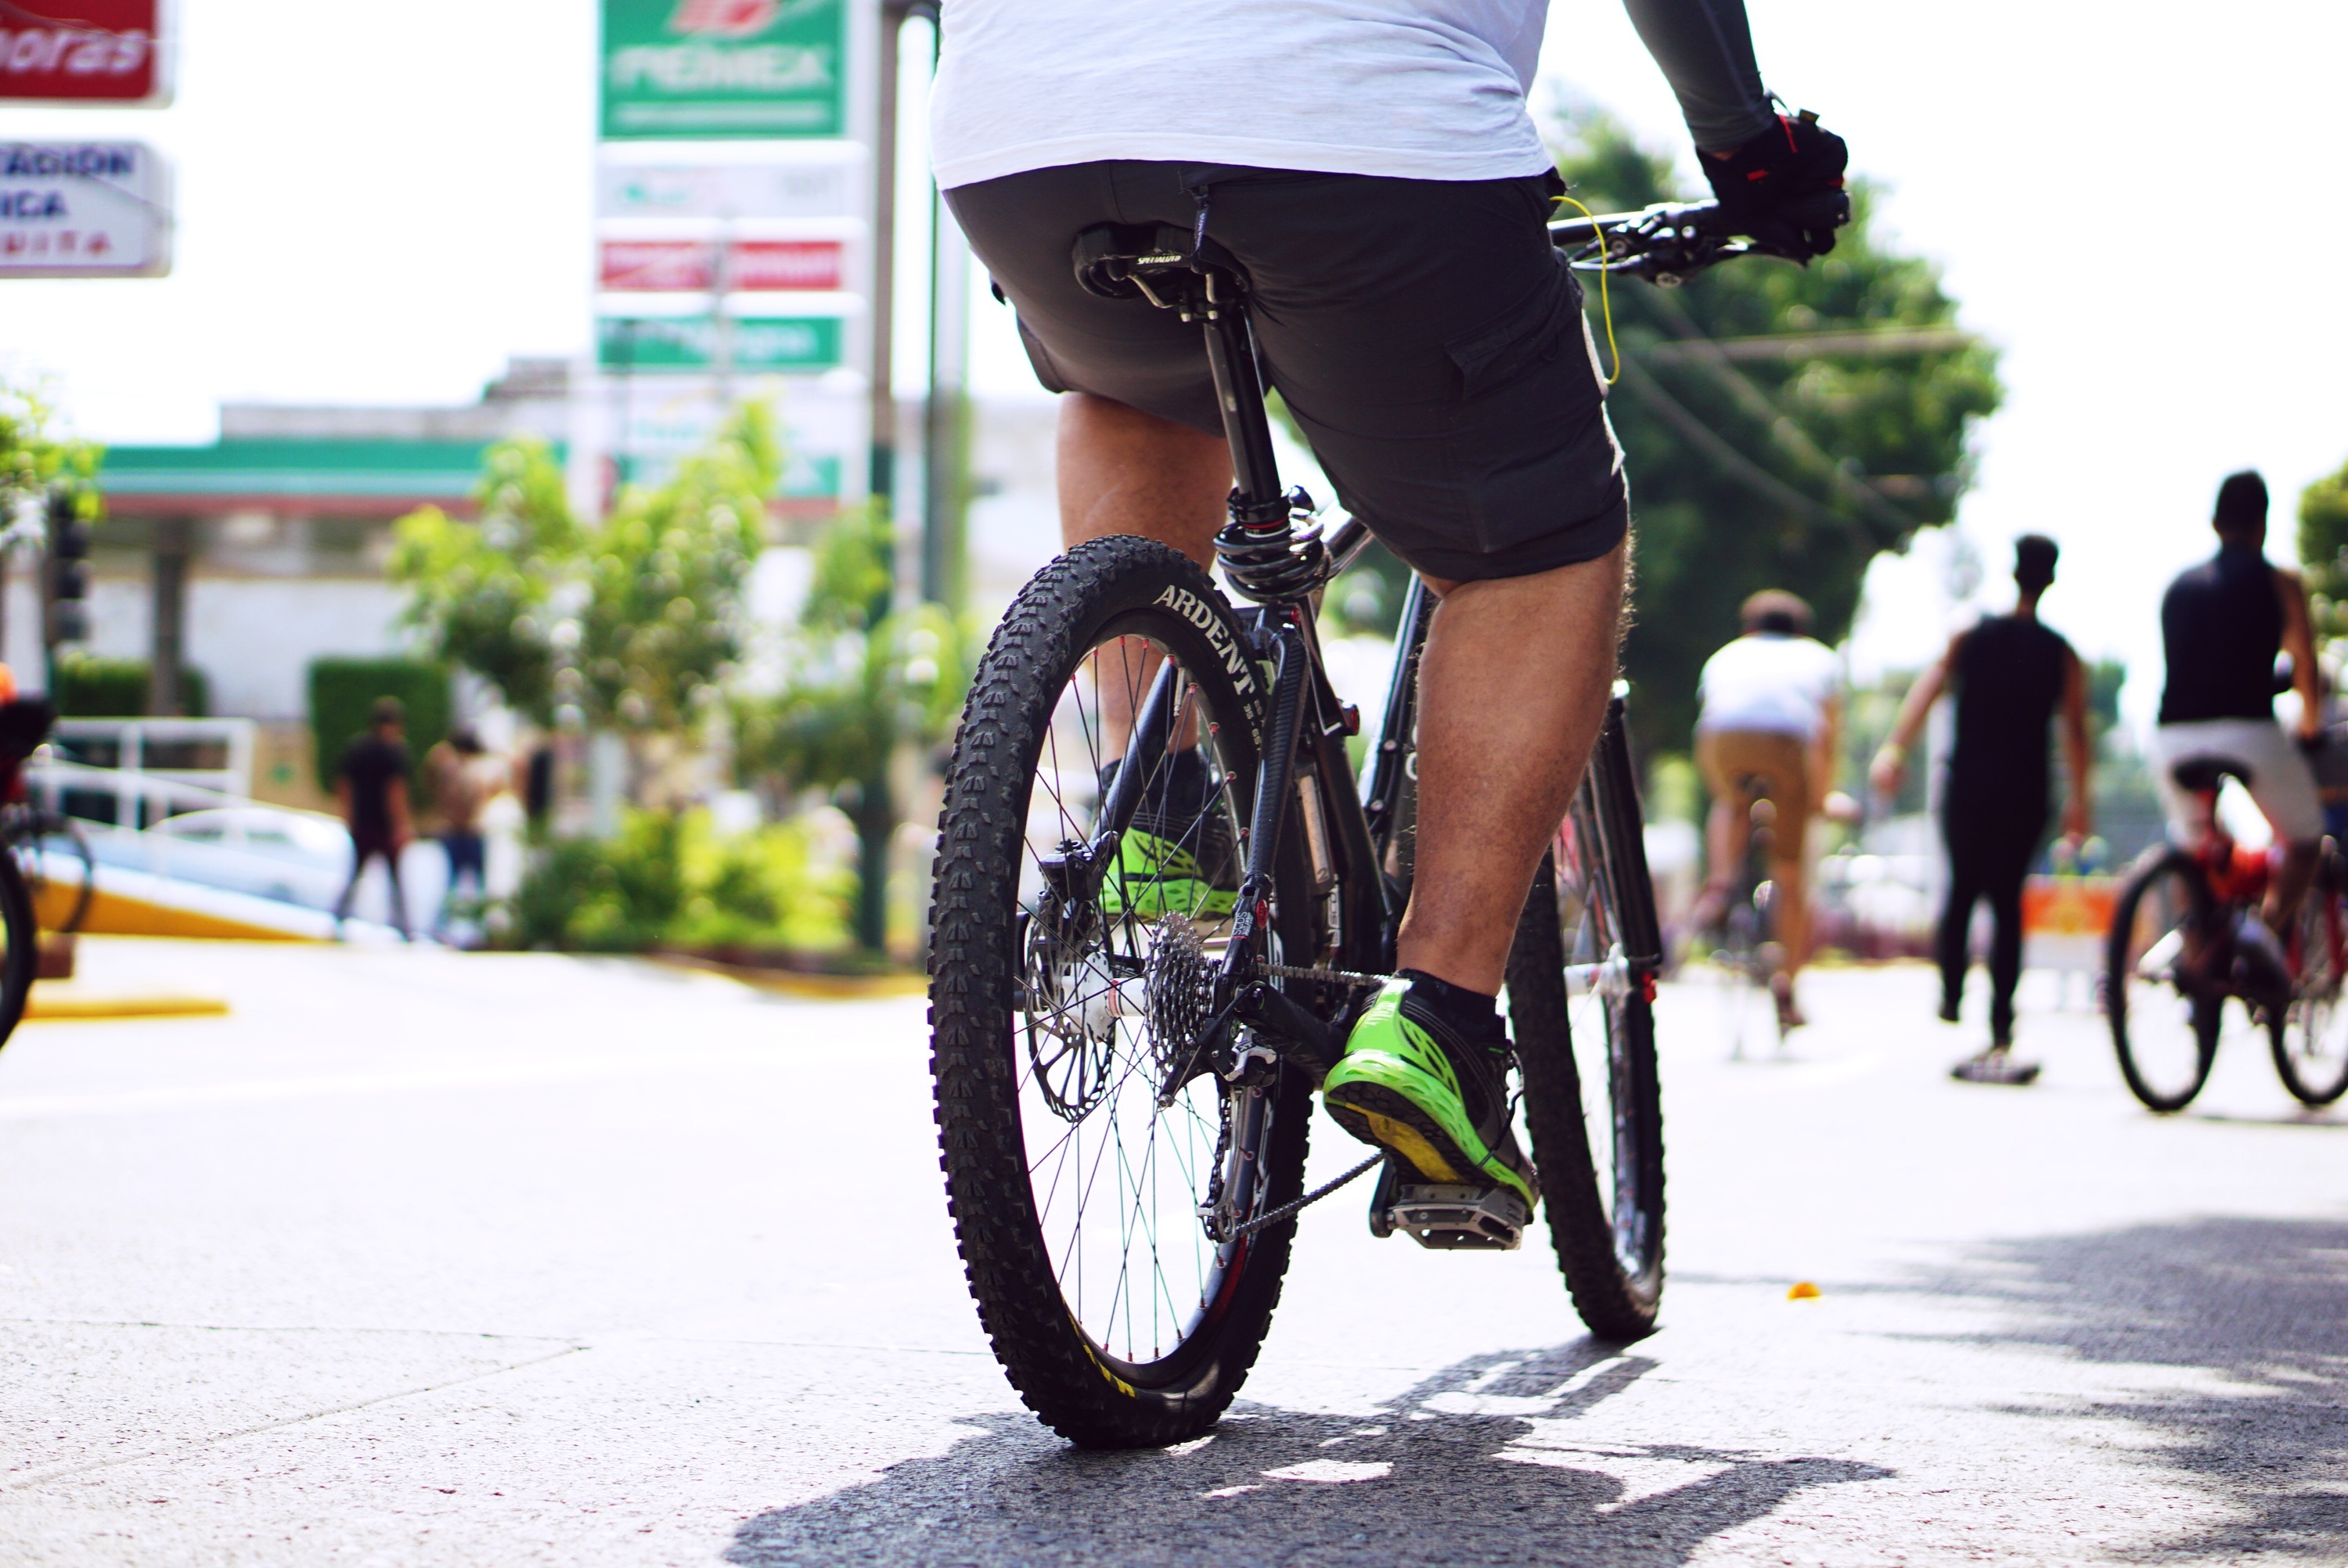
bicycle, recreation, vehicle, sports equipment, cycling, sports, road cycling, outdoor recreation, cycle sport, road bicycle, endurance sports, road bicycle racing, duathlon